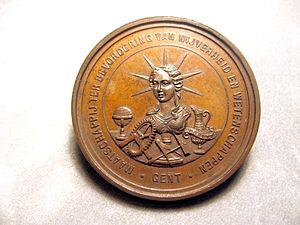
Constant Montald, né à Gand le 4 décembre 1862 et mort à Bruxelles le 5 mars 1944, est un peintre et sculpteur belge.